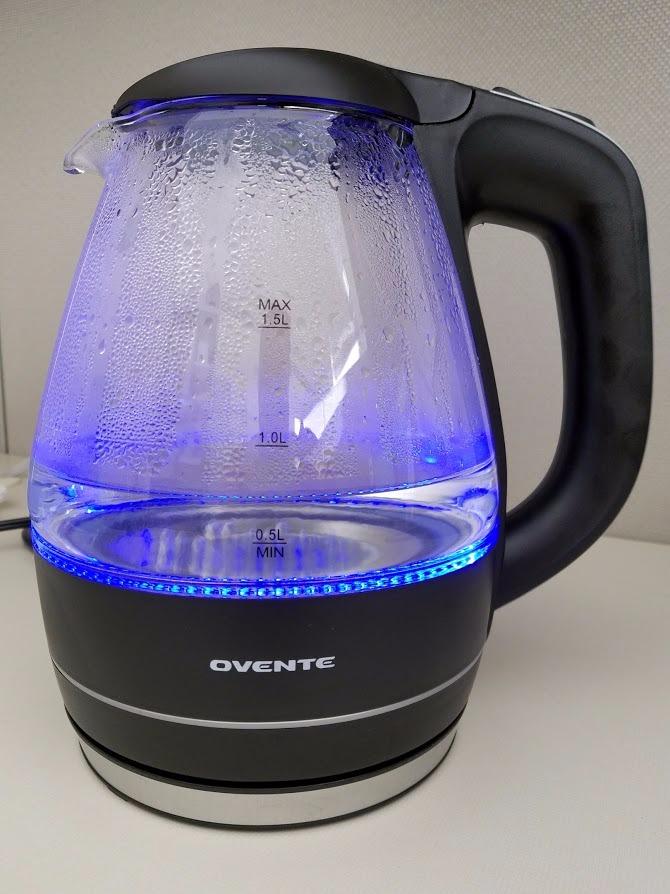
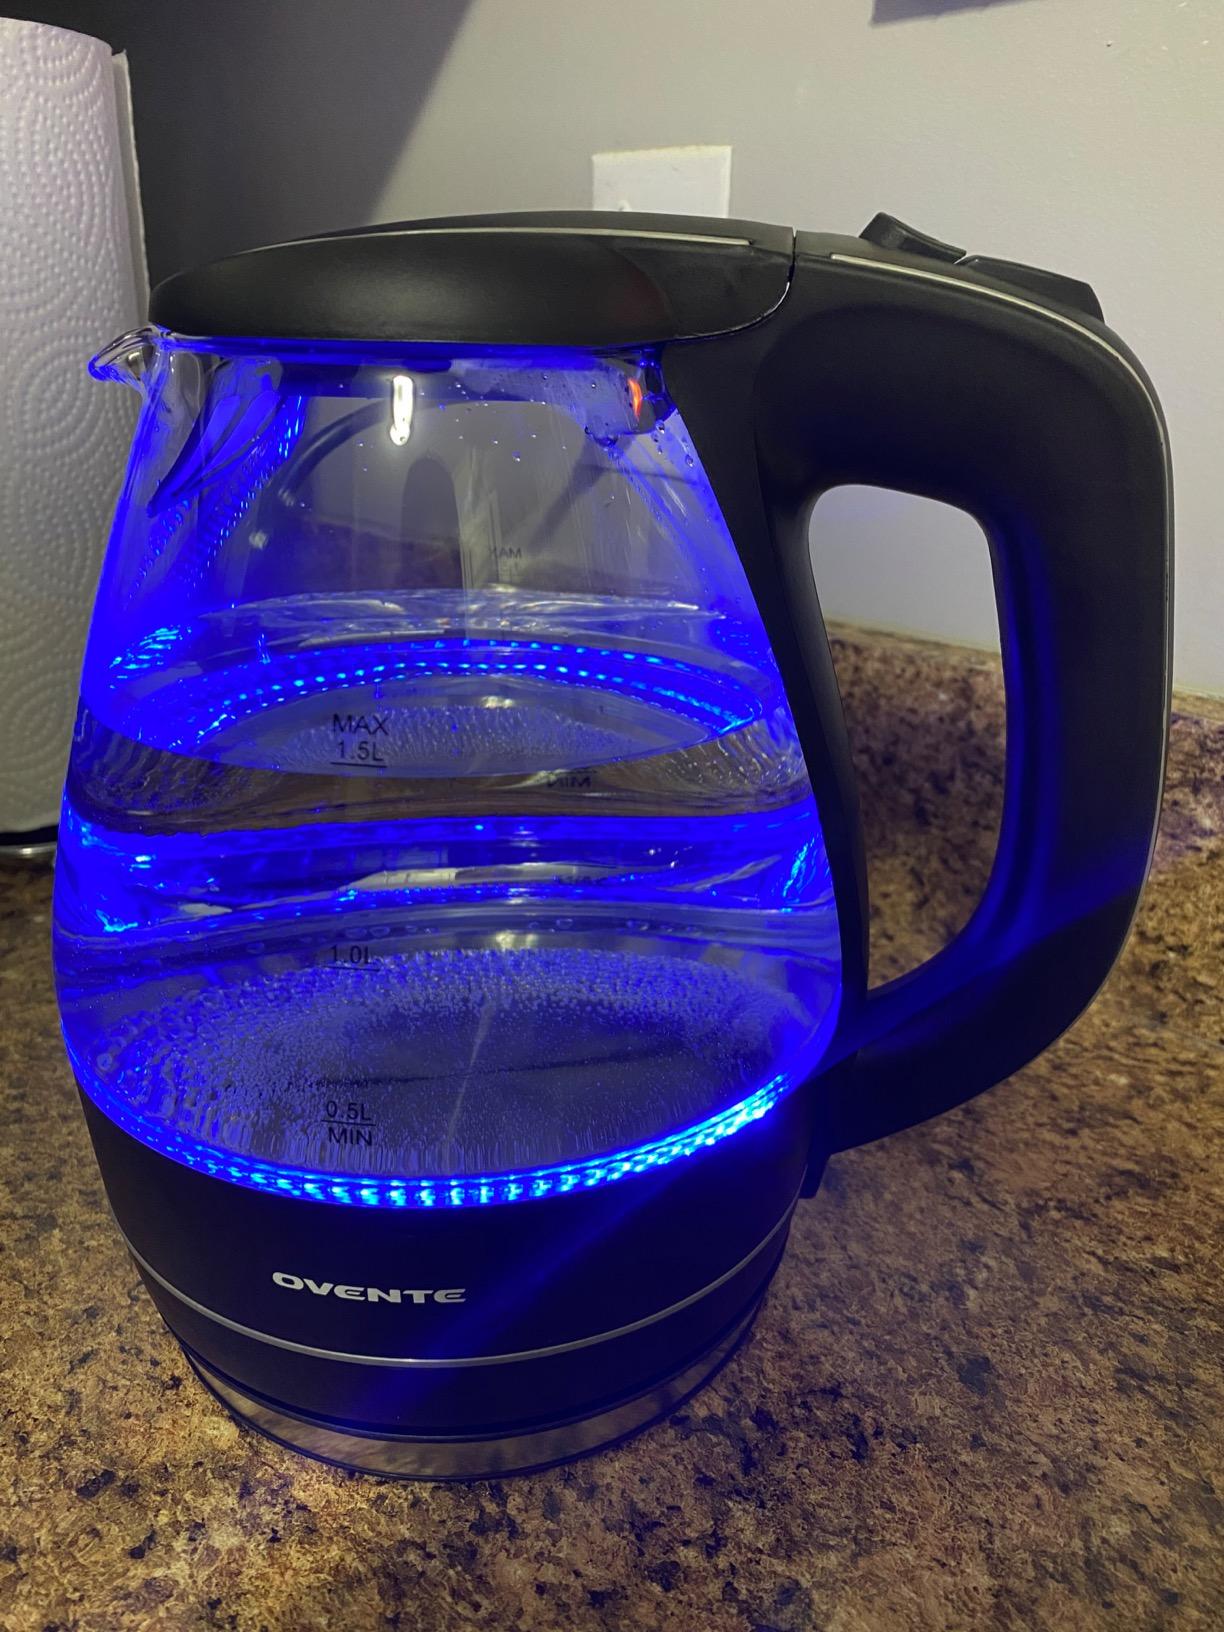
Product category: items_kettle
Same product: yes